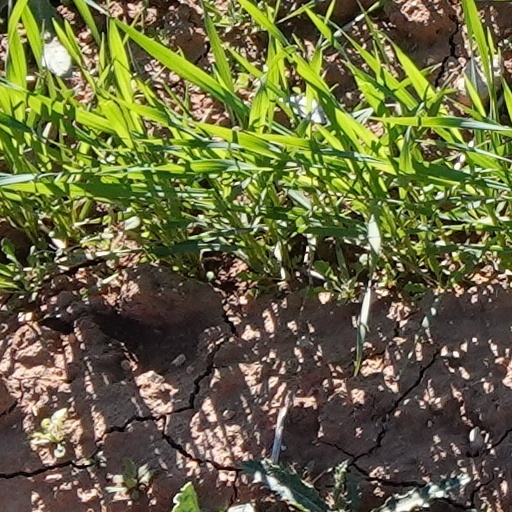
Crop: wheat